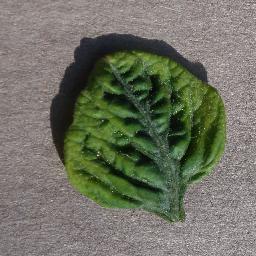
Label: Tomato___Tomato_Yellow_Leaf_Curl_Virus